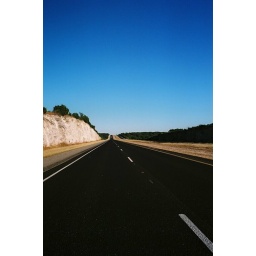
standing in the road